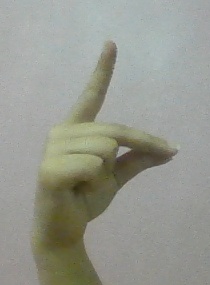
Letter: ta